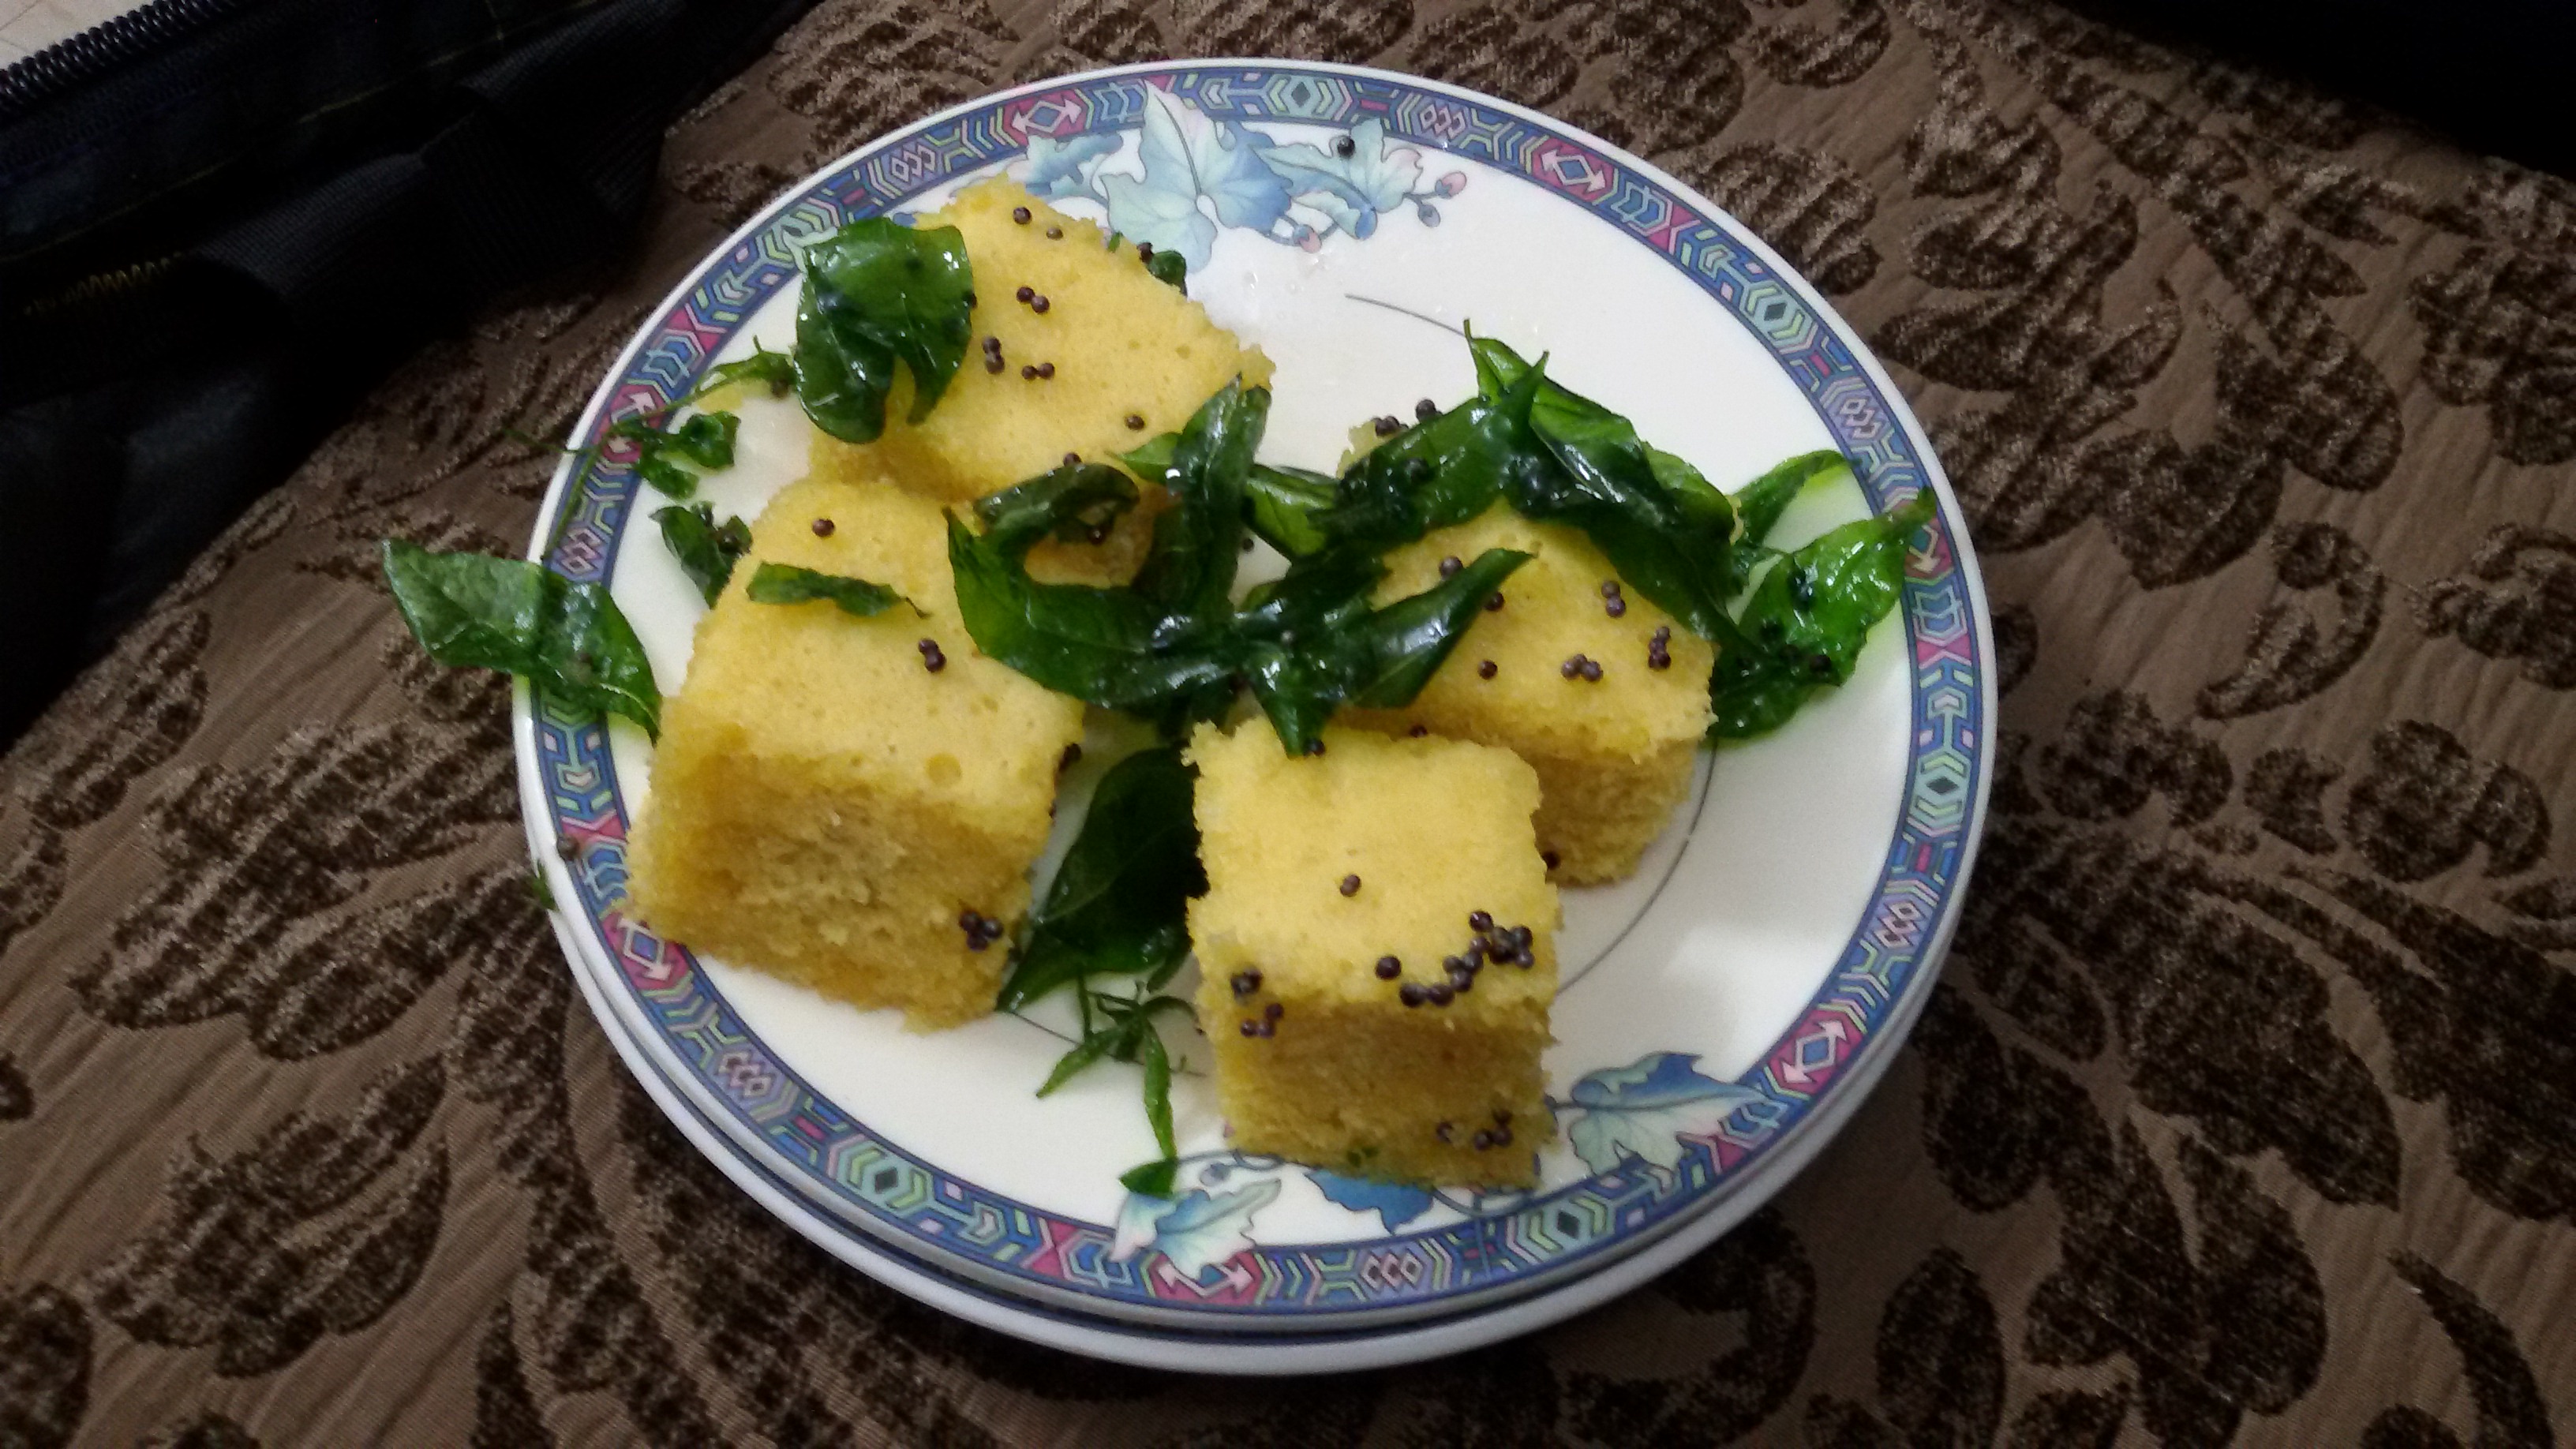
Dish: dhokla